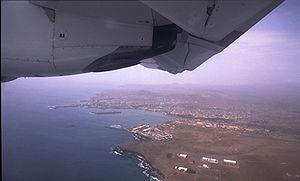
Kap Verde / Geografi / Byer
Flyfoto af hovedstaden Praia
"Kap Verde er en øgruppe og selvstændig republik i Atlanterhavet, beliggende ca. 500 km ud for Afrikas vestkyst. Navnet betyder ""grønt forbjerg"".